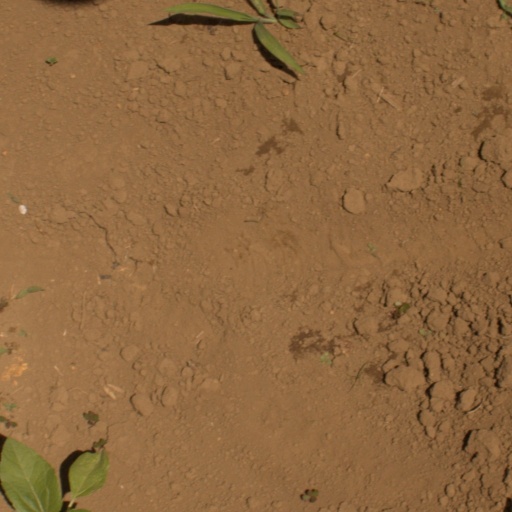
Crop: Jerusalem artichoke